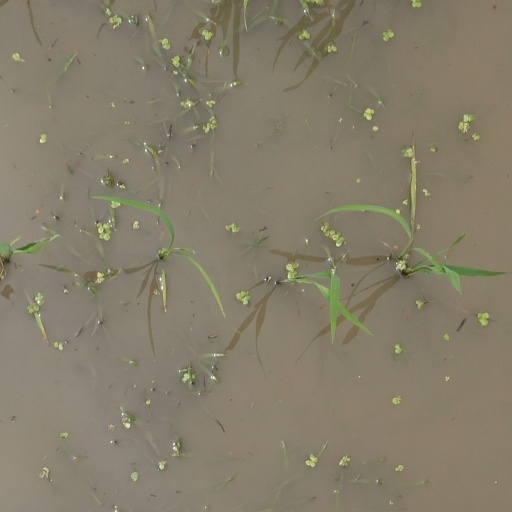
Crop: rice